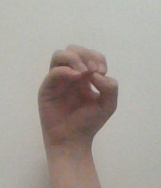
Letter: ha